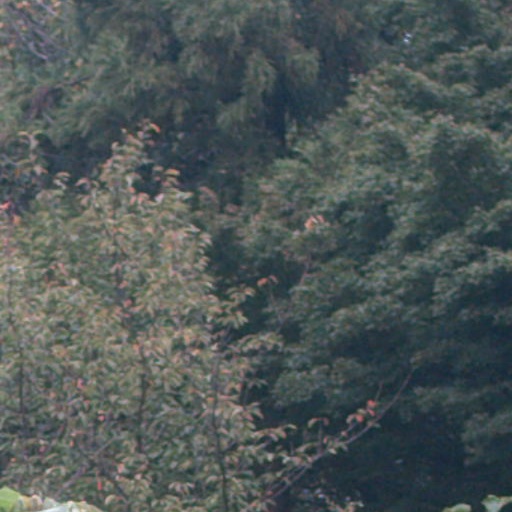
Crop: cassava